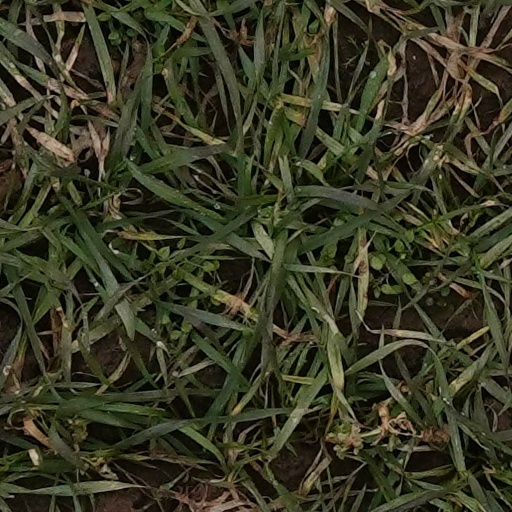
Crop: wheat